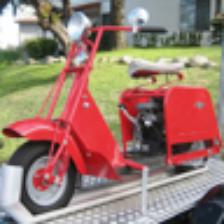
Label: NonHuman